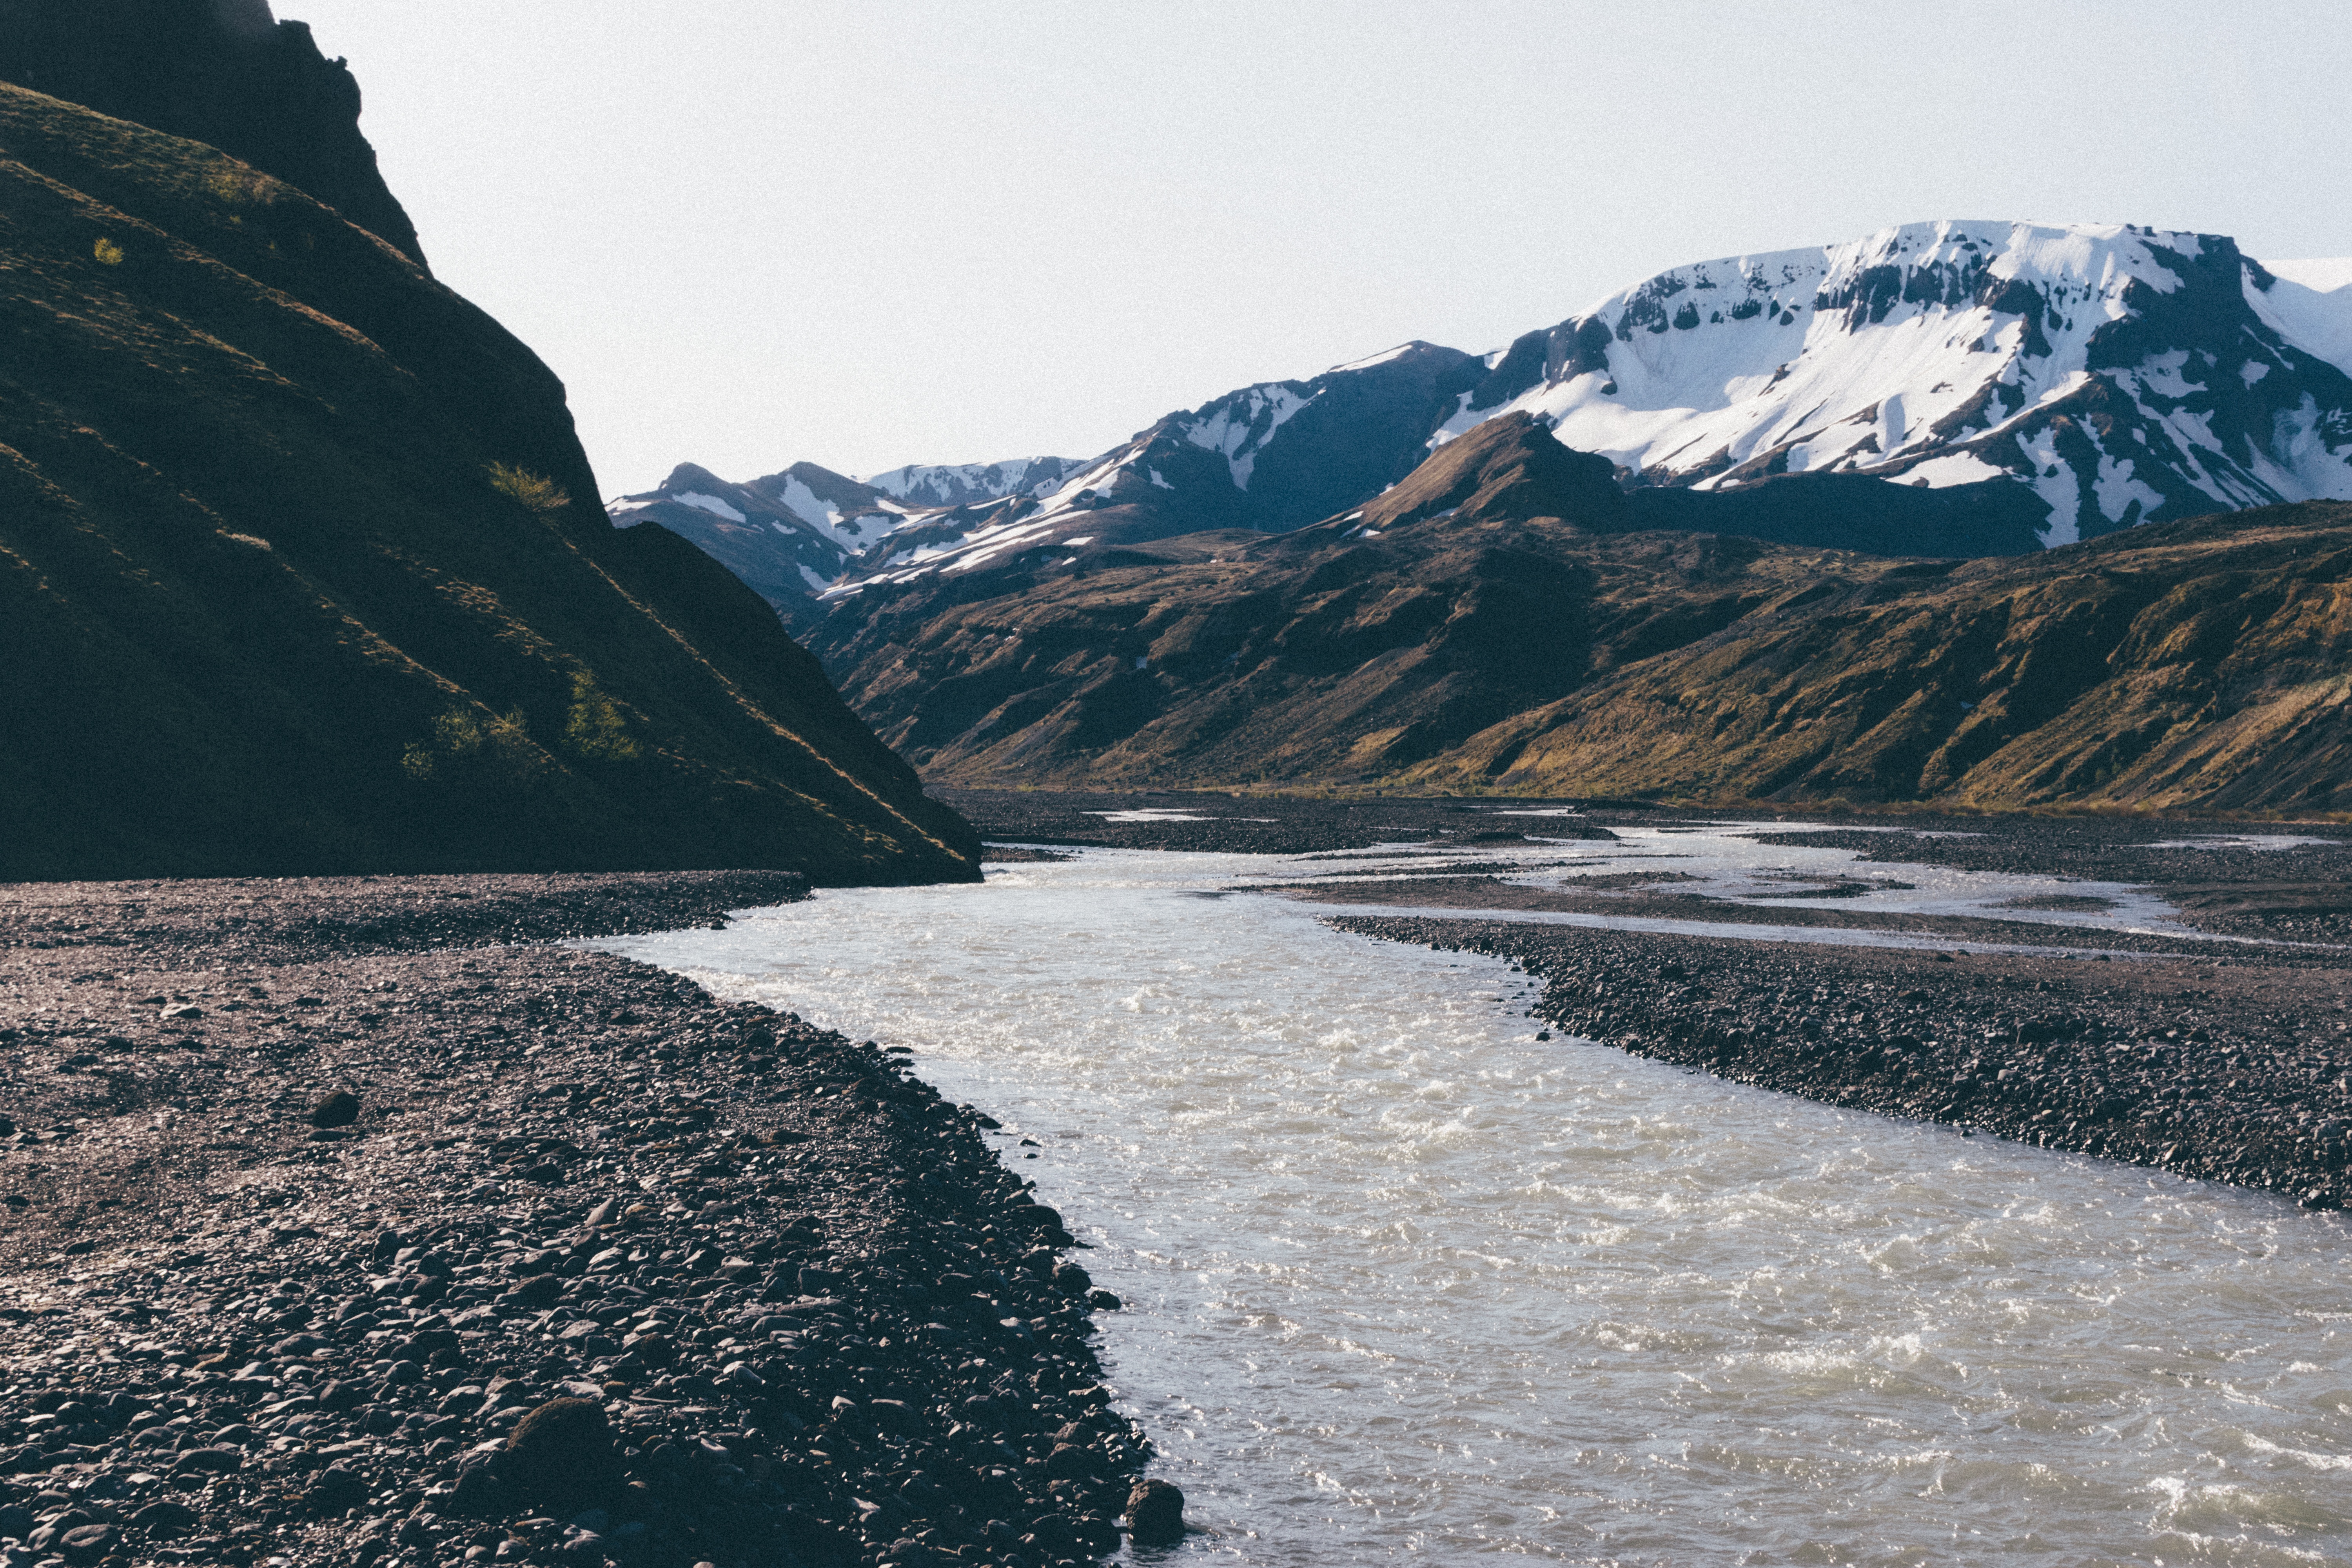
landscape, sea, wilderness, mountain, snow, lake, mountain range, explore, wild, scenic, journey, glacier, fjord, reservoir, outdoors, earth, glacial, passion, feel, scene, loch, moraine, landform, motivate, geographical feature, mountainous landforms, glacial landform